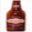
Label: bottle